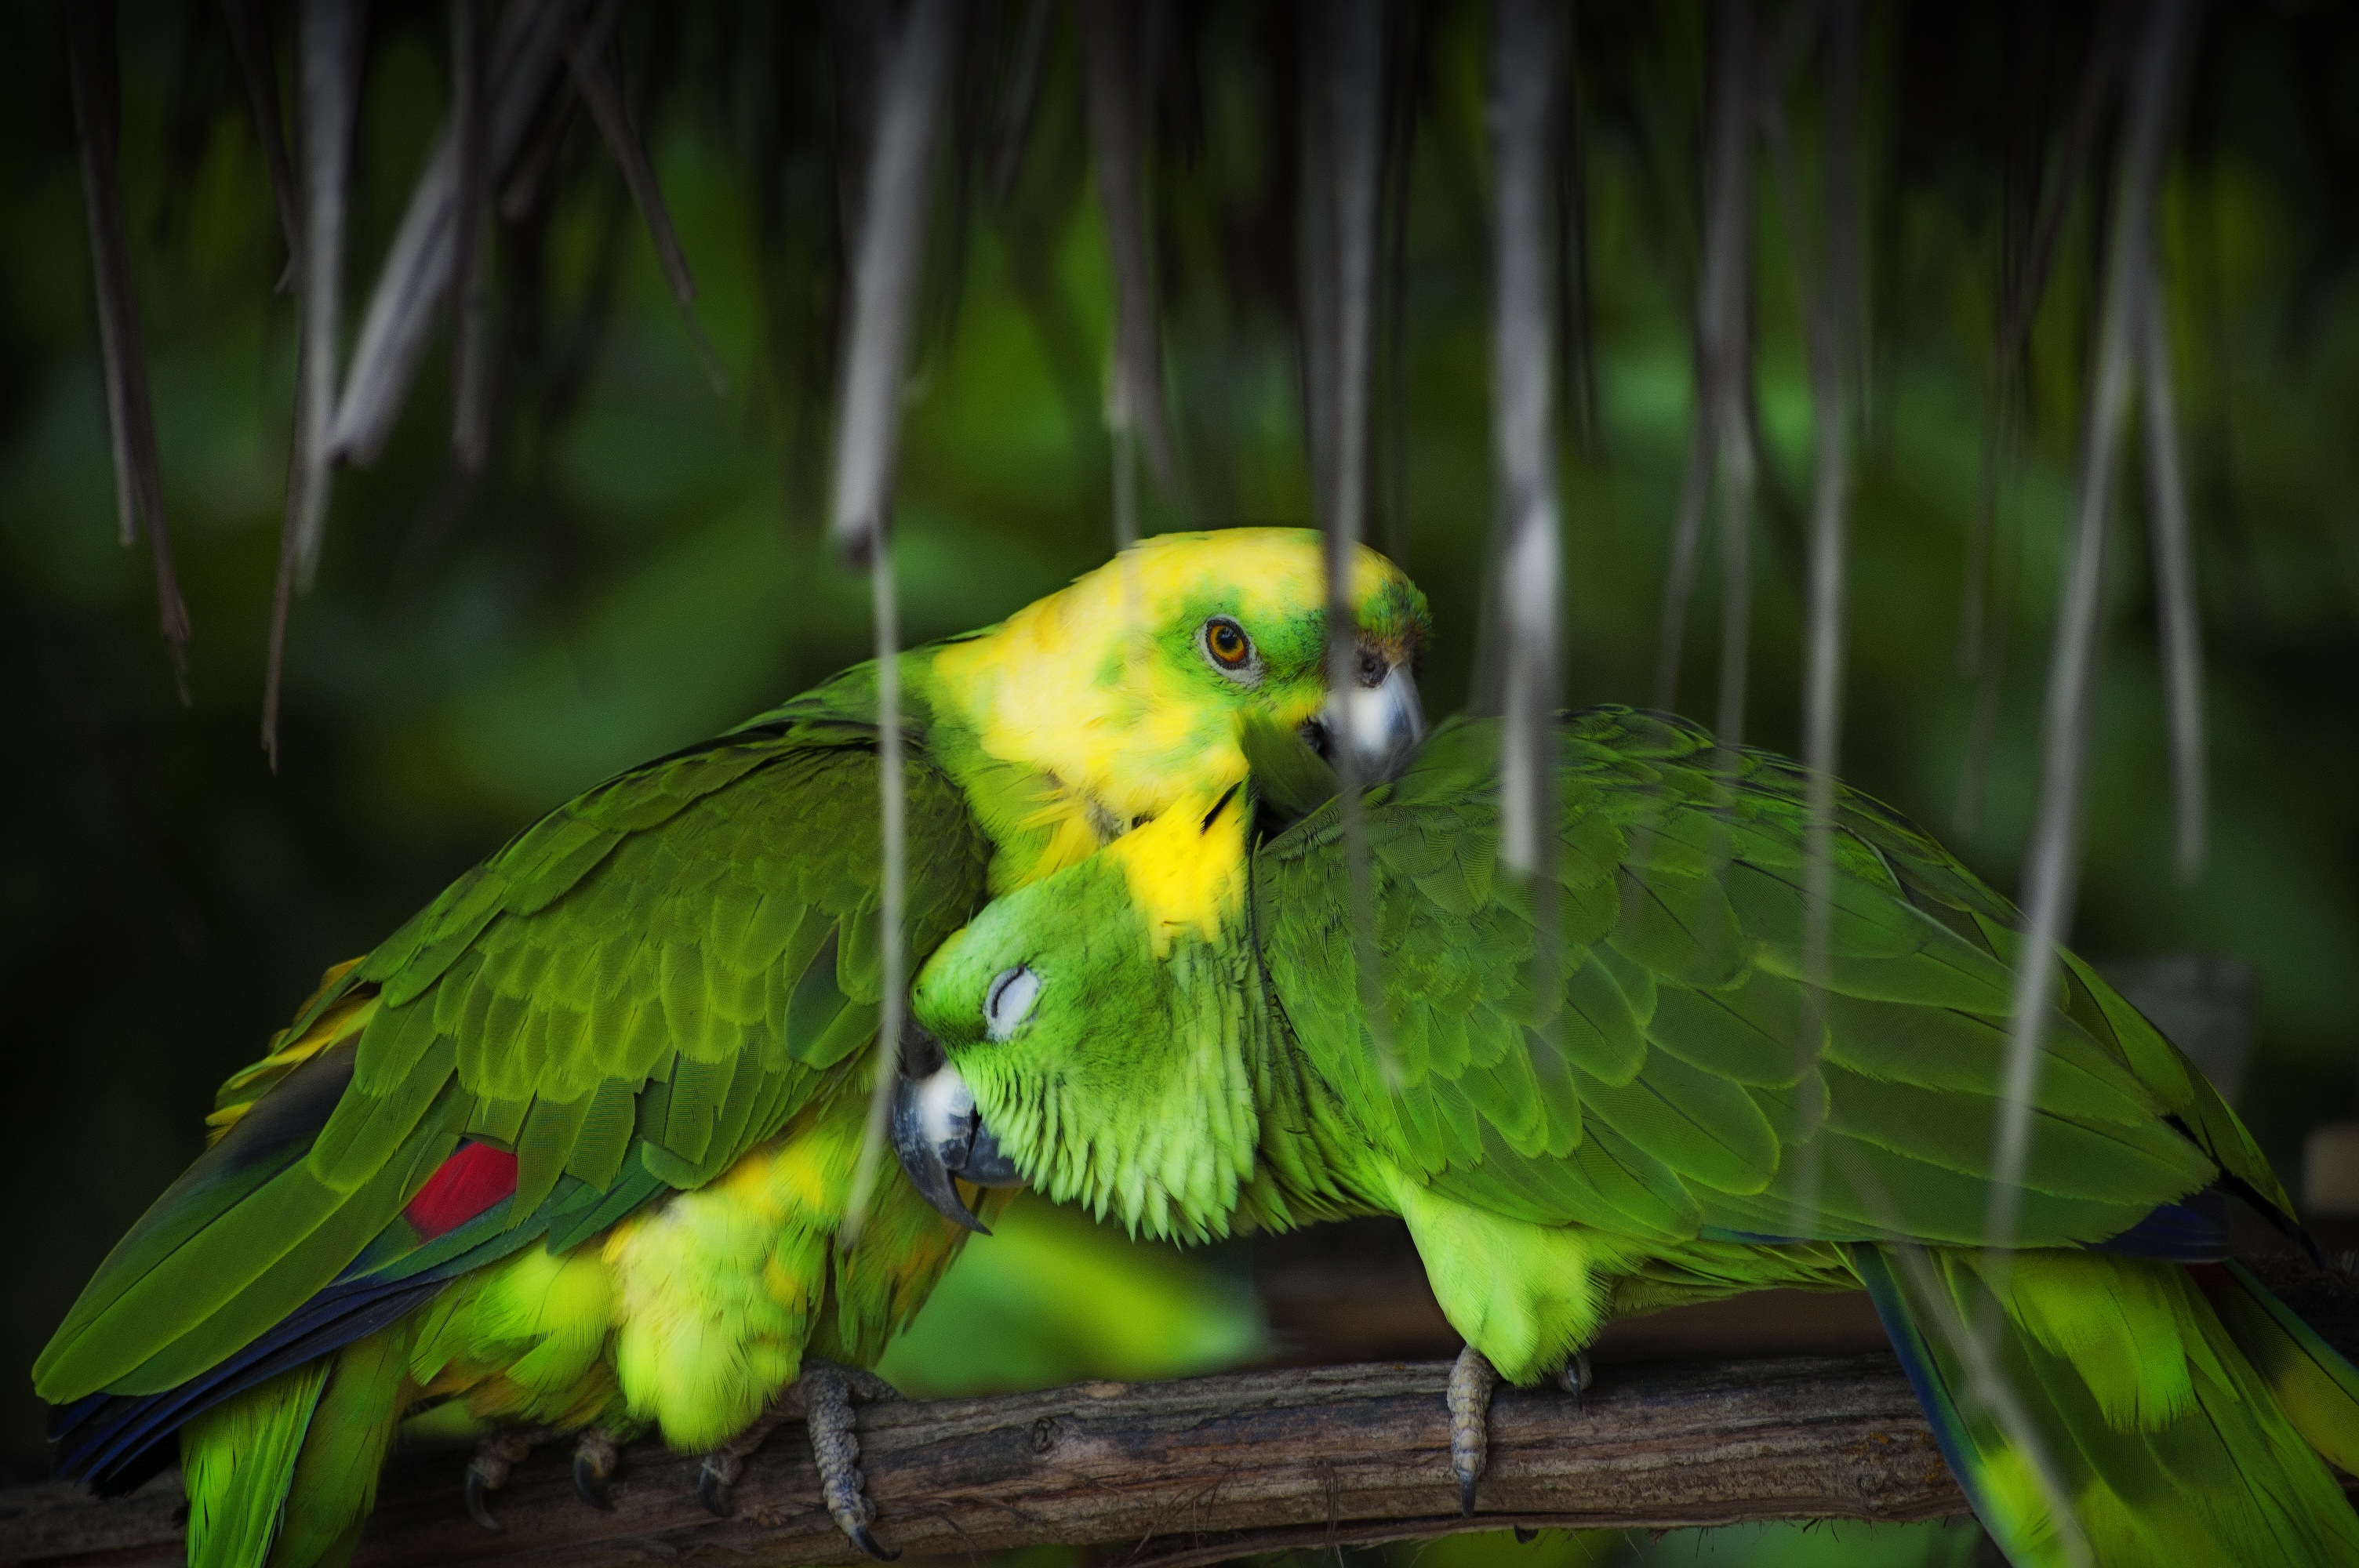
bird, wing, wildlife, green, beak, tropical, colourful, color, colorful, yellow, feather, fauna, macaw, bright, vertebrate, parrot, exotic, parakeet, common pet parakeet